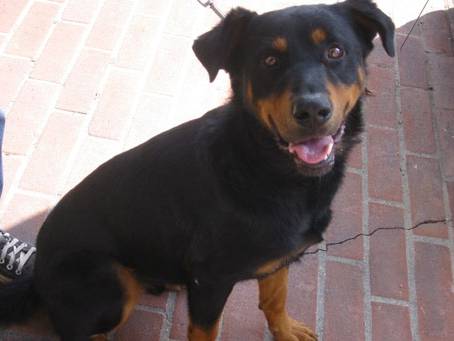
Label: dog